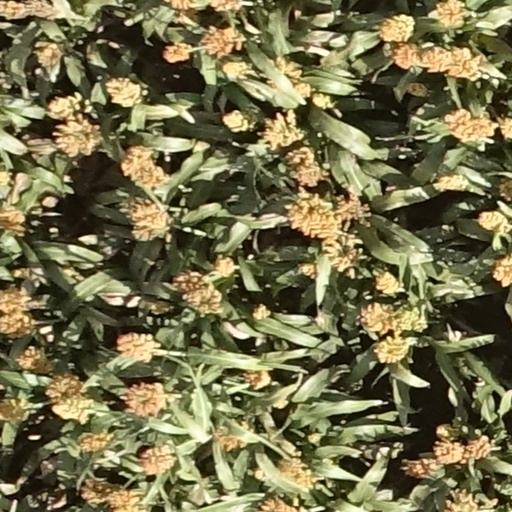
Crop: sorghum